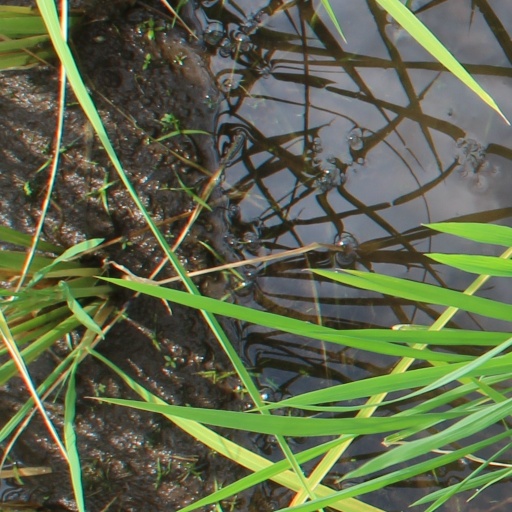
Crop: rice